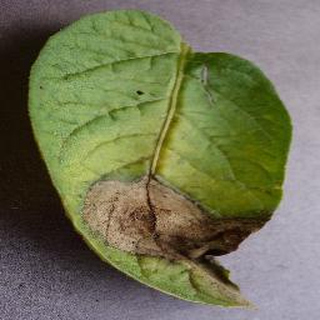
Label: potato_late_blight